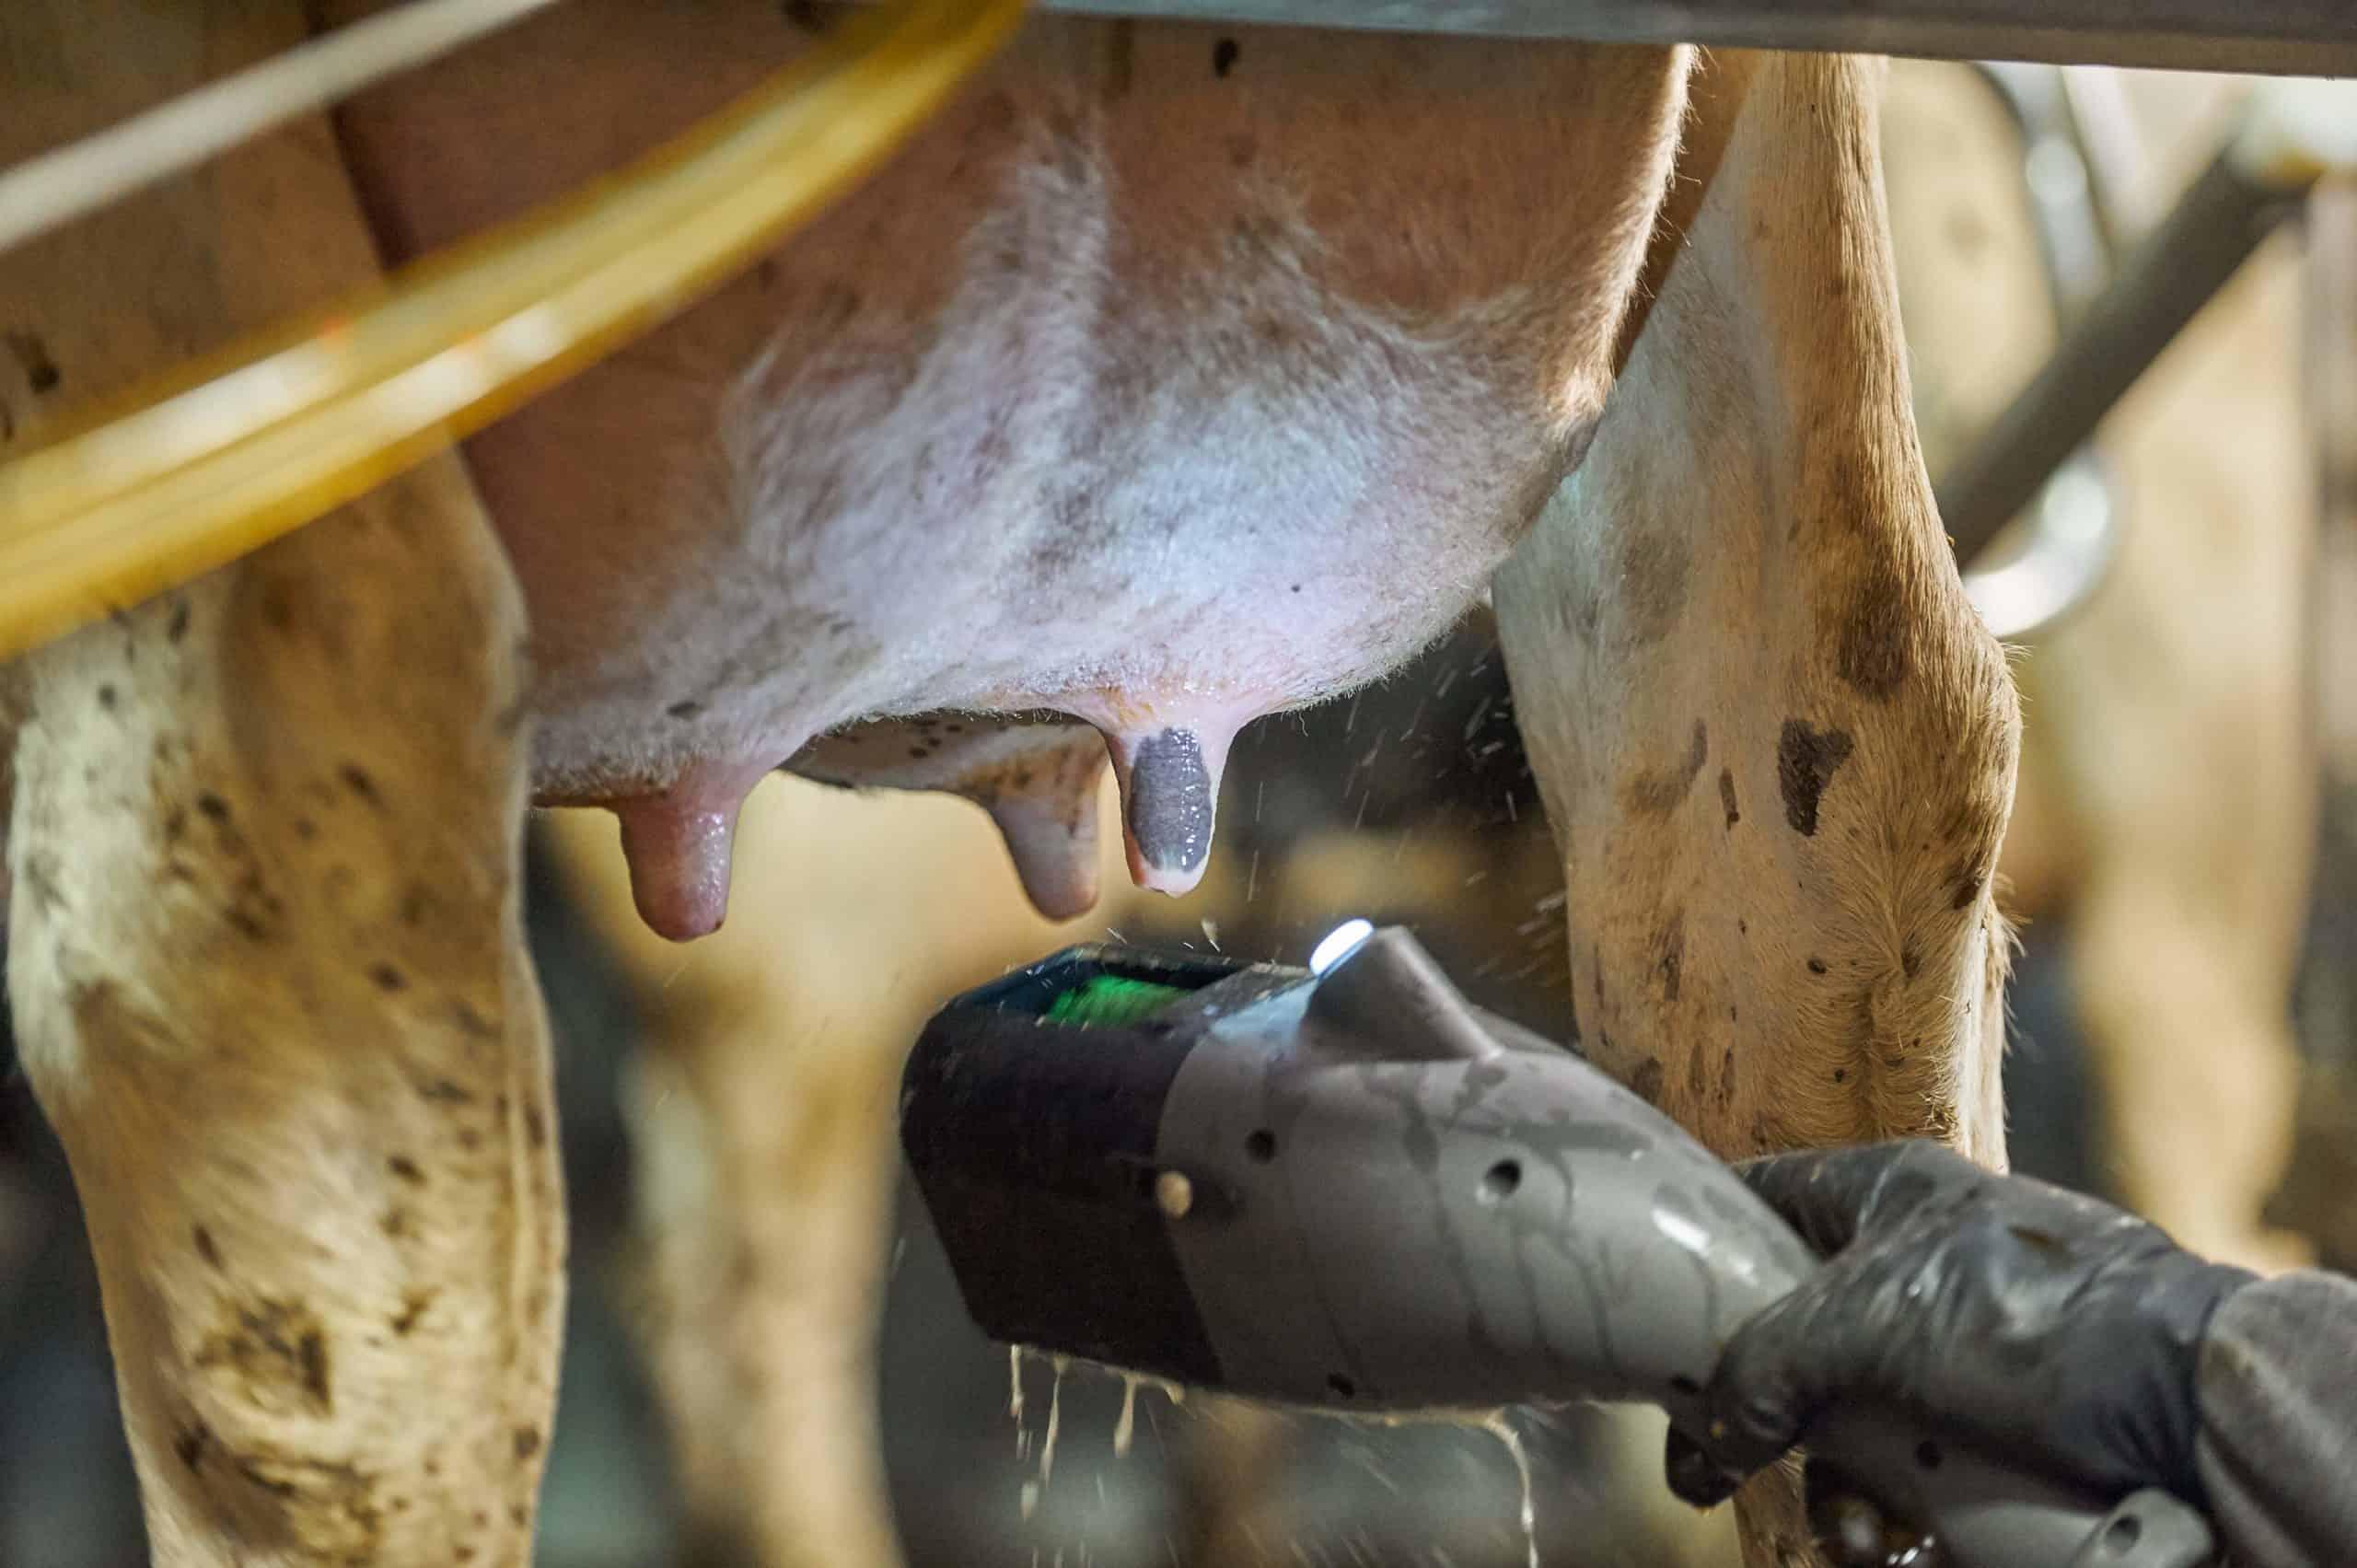
Mkulima aliyevaa glovu, anashikilia mashine ya kukamua karibu na chuchu za ng'ombe. Ng'ombe huyu anaonekana kuwa na chuchu ndefu ambazo ziko na maziwa tele.